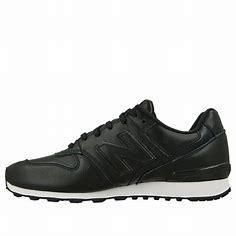
Brand: New
Model: Balance New Balance 996 Marathon